Australian rules football in popular culture

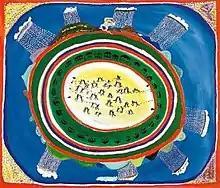
"Wul gori-y-mar (Football for all Aboriginal People)", painted by Arnhem Land artist Ginger Riley in 1996, shows naked figures playing football during wet season in Limmen Bight. The game is played within a series of concentric circles, designating sacred space.

Heidelberg School artist Arthur Streeton painted "plein air" "impressions" of football matches for the 9 by 5 Impression Exhibition of 1889. Football remained uncommon in Australian art until the 1930s, when Dorrit Black, Ethel Spowers, students of George Bell, and other modernists engaged with the sport as an exercise in form and design. Russell Drysdale, also a student of Bell, painted "A Football Game" in 1943 after visiting the drought-stricken Riverina. It shows a mother watching her children play football in a barren landscape.